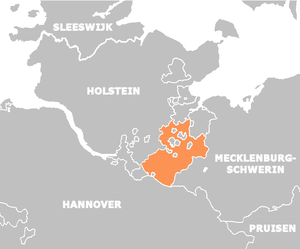
Sachsen-Lauenburg
Sachsen-Lauenburg i 1848
Sachsen-Lauenburgs geografiske placering
Hertugdømmet Sachsen-Lauenburg var fra 1296 til 1876 et hertugdømme i Nordtyskland, der lå nord for Elben, øst for Hamborg og sydvest for Lübeck i den nuværende delstat Slesvig-Holsten. Indtil 1803 hørte dele af den nuværende delstat Niedersachsen endvidere med til hertugdømmet.